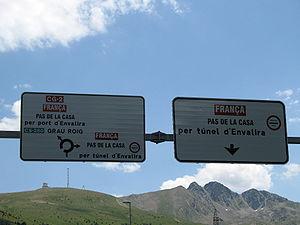
Un panneau de signalisation sur la route CG-2 en Principauté d'Andorre.
La route générale d'Andorre 2 - CG-2, appelée localement carretera de França, est une route andorrane reliant la capitale de la principauté à la frontière française, sur une distance de 33 kilomètres via le port d'Envalira. Elle est de toutes, la plus longue route de la principauté.